King's Orange Rangers

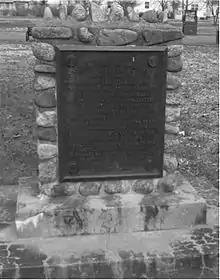
Monument to Samuel Bayard of the King's Orange Rangers, Middleton Park, Middleton, Nova Scotia, Canada

The reputation of the Regiment grew in these later years. A few months before disbandment, Brigadier-General Henry Edward Fox expressed: